Oskar Vogt

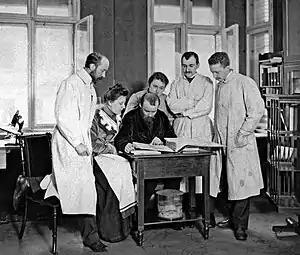
Korbinian Brodmann, Cécile Vogt-Mugnier, Oskar Vogt, Max Borcherdt, and Max Lewandowsky.

The contributions of the Vogts applies to several parts of the brain and had a considerable influence on international neurological sciences.